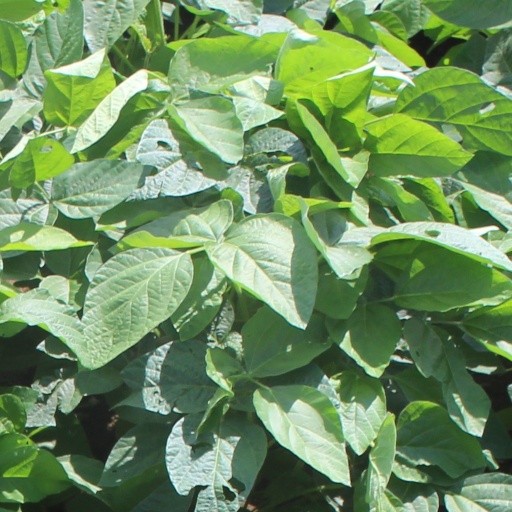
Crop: soybean